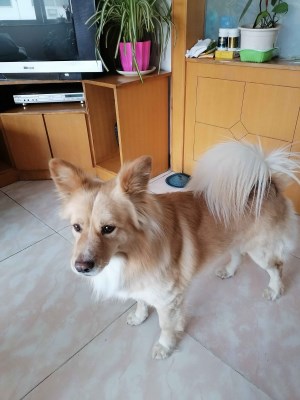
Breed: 3336-n000121-chinese_rural_dog